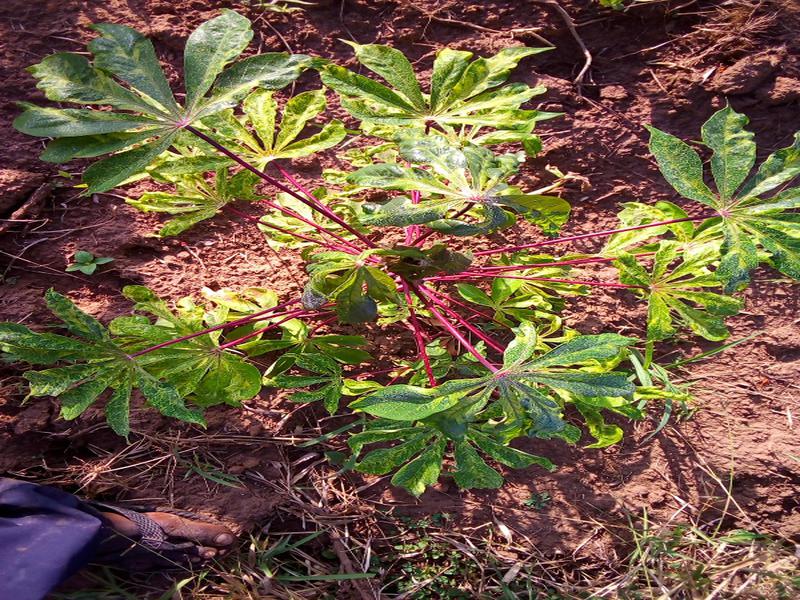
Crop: cassava
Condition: mosaic_disease